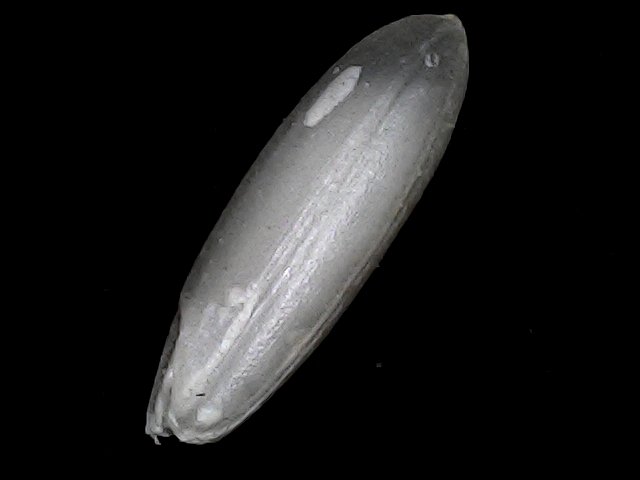
Rice variety: BRRI67